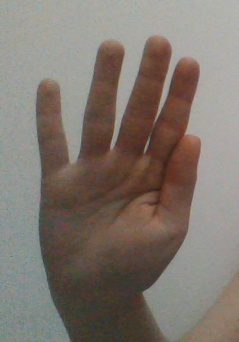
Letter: sheen